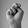
ASL letter: N